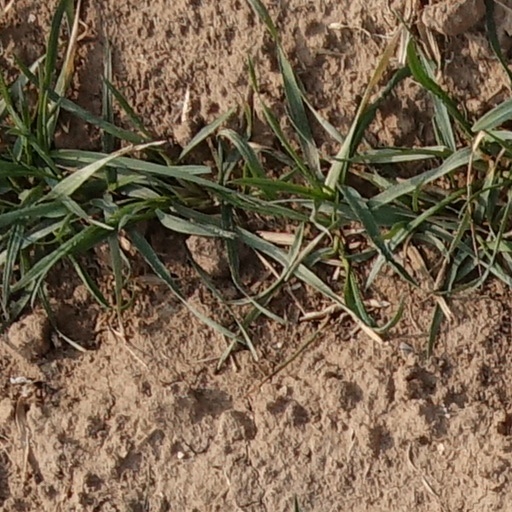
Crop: wheat